Space Race

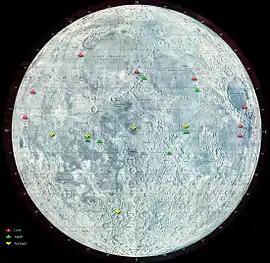
The near side of the Moon, showing Luna probe landing locations with red triangles, Surveyor in yellow, and the later Apollo landings in Green

The Ranger program, started in 1959 by NASA's Jet Propulsion Laboratory, aimed to conduct hard impacts on the Moon and had its first success in 1962, after three failures due to launch aborts (Ranger 1 and Ranger 2) and a failure to reach the Moon (Ranger 3), when the Ranger 4 became the first US spacecraft to reach the Moon, but its solar panels and navigational system failed near the Moon and it impacted the far side without returning any scientific data. Ranger 5 ran out of power and missed the Moon by on October 21, 1962. The first successful Ranger mission was the Block III Ranger 7 which impacted on July 31, 1964. Ranger had three successful impacts out of nine attempts.